Islamism

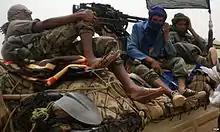
Ansar Dine, a Salafi Islamist group operated between 2012 and 2017, sought to impose absolute sharia across Mali

The abolition of the Ottoman Sultanate by the Grand National Assembly of Turkey on 1 November 1922 ended the Ottoman Empire, which had lasted since 1299. On 11 November 1922, at the Conference of Lausanne, the sovereignty of the Grand National Assembly exercised by the Government in Angora (now Ankara) over Turkey was recognized. The last sultan, Mehmed VI, departed the Ottoman capital, Constantinople (now Istanbul), on 17 November 1922. The legal position was solidified with the signing of the Treaty of Lausanne on 24 July 1923. In March 1924, the Caliphate was abolished legally by the Turkish National Assembly, marking the end of Ottoman influence. This shocked the Sunni clerical world, and many felt the need to present Islam not as a traditional religion but as an innovative socio-political ideology of a modern nation-state.